Kawasaki Ha40

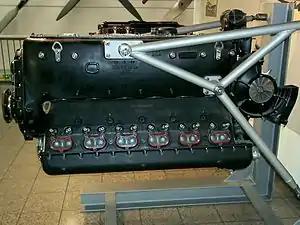
Preserved Daimler-Benz DB 601.

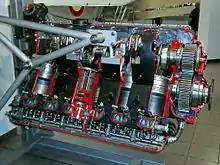
DB 601A, partially sectioned (right side)

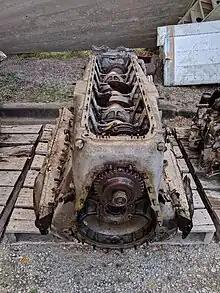
Ha40 at the National Museum and Art Gallery, Port Moresby.

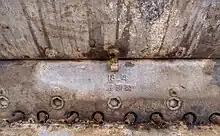
Ha40 detail, National Museum and Art Gallery, Port Moresby.

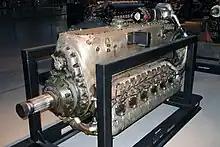
Aichi Atsuta, a license-built DB 601 (left side)

The Kawasaki Ha40, also known as the Army Type 2 1,100 hp Liquid Cooled In-line and Ha-60, was a license-built Daimler-Benz DB 601Aa 12-cylinder liquid-cooled inverted-vee aircraft engine. The Imperial Japanese Army Air Service (IJAAS) selected the engine to power its Kawasaki Ki-61 fighter.